Question: What is the train powered by?
Tambaya: Me jirgin ƙasan yake amfani da?
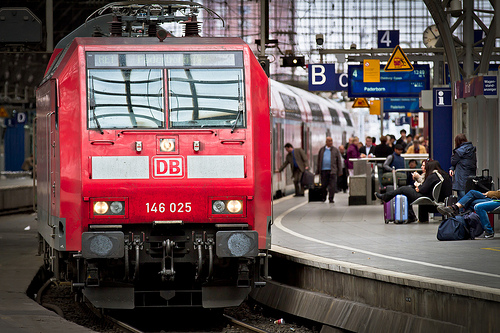
Answer: Electric.
Amsa: Lantarki.